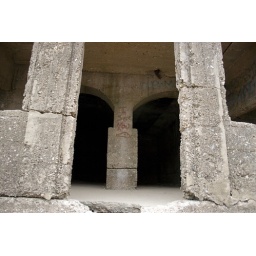
The bath houses at Monte Ne on Beaver Lake in Arkansas. These are usually underwater.